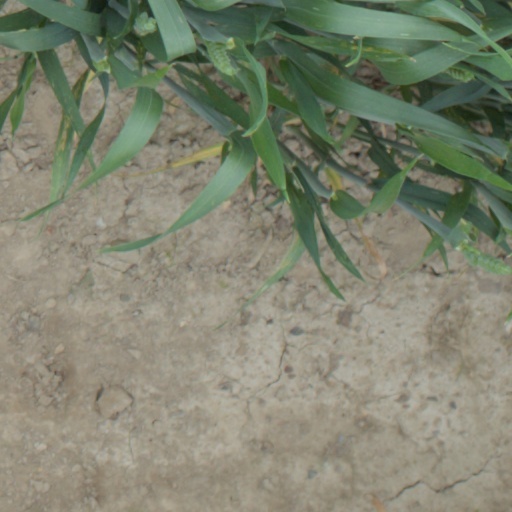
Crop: wheat